Golden Rock Railway Workshop

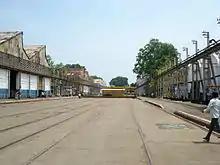
Branch shops on both sides of the north entrance, connected by a transfer table

This central workshop was set up in 1897 by South Indian Railways at Nagapattinam to maintain steam locomotives. South Indian Railways decided to move the workshop to Trichinopoly (present-day Tiruchirappalli) because of its better location. The foundation stone of the Tiruchchirappalli workshop was laid by Mrs. R.P. Munro on 20 December 1926, and work was completed in 1928.